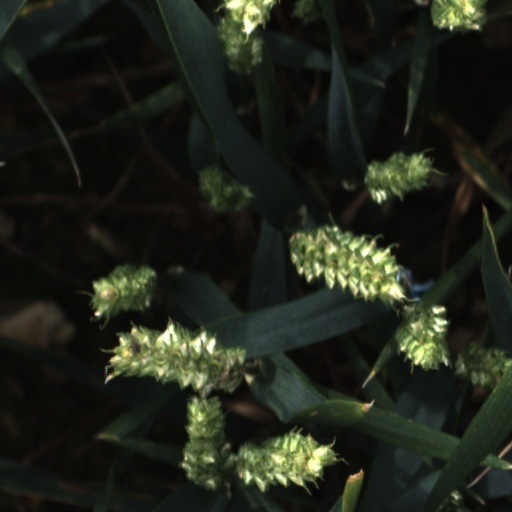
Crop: wheat